2018 World Snooker Championship

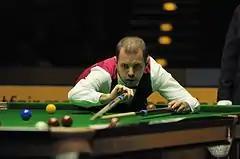
Photograph of Barry Hawkins with a cue and a rest.

The semi-finals were each played over four sessions, between 3 and 5 May 2018, with the matches played as best of 33 frames (17 frames needed to win) in a . The first semi-final was between John Higgins and Kyren Wilson. Higgins took an early lead in the opening session, leading Wilson 5–3, and retained this lead into the next two sessions, at 9–7, and 13–11. The pair shared the next four frames to leave the match at 15–13, before Higgins won the final two frames to win 17–13.